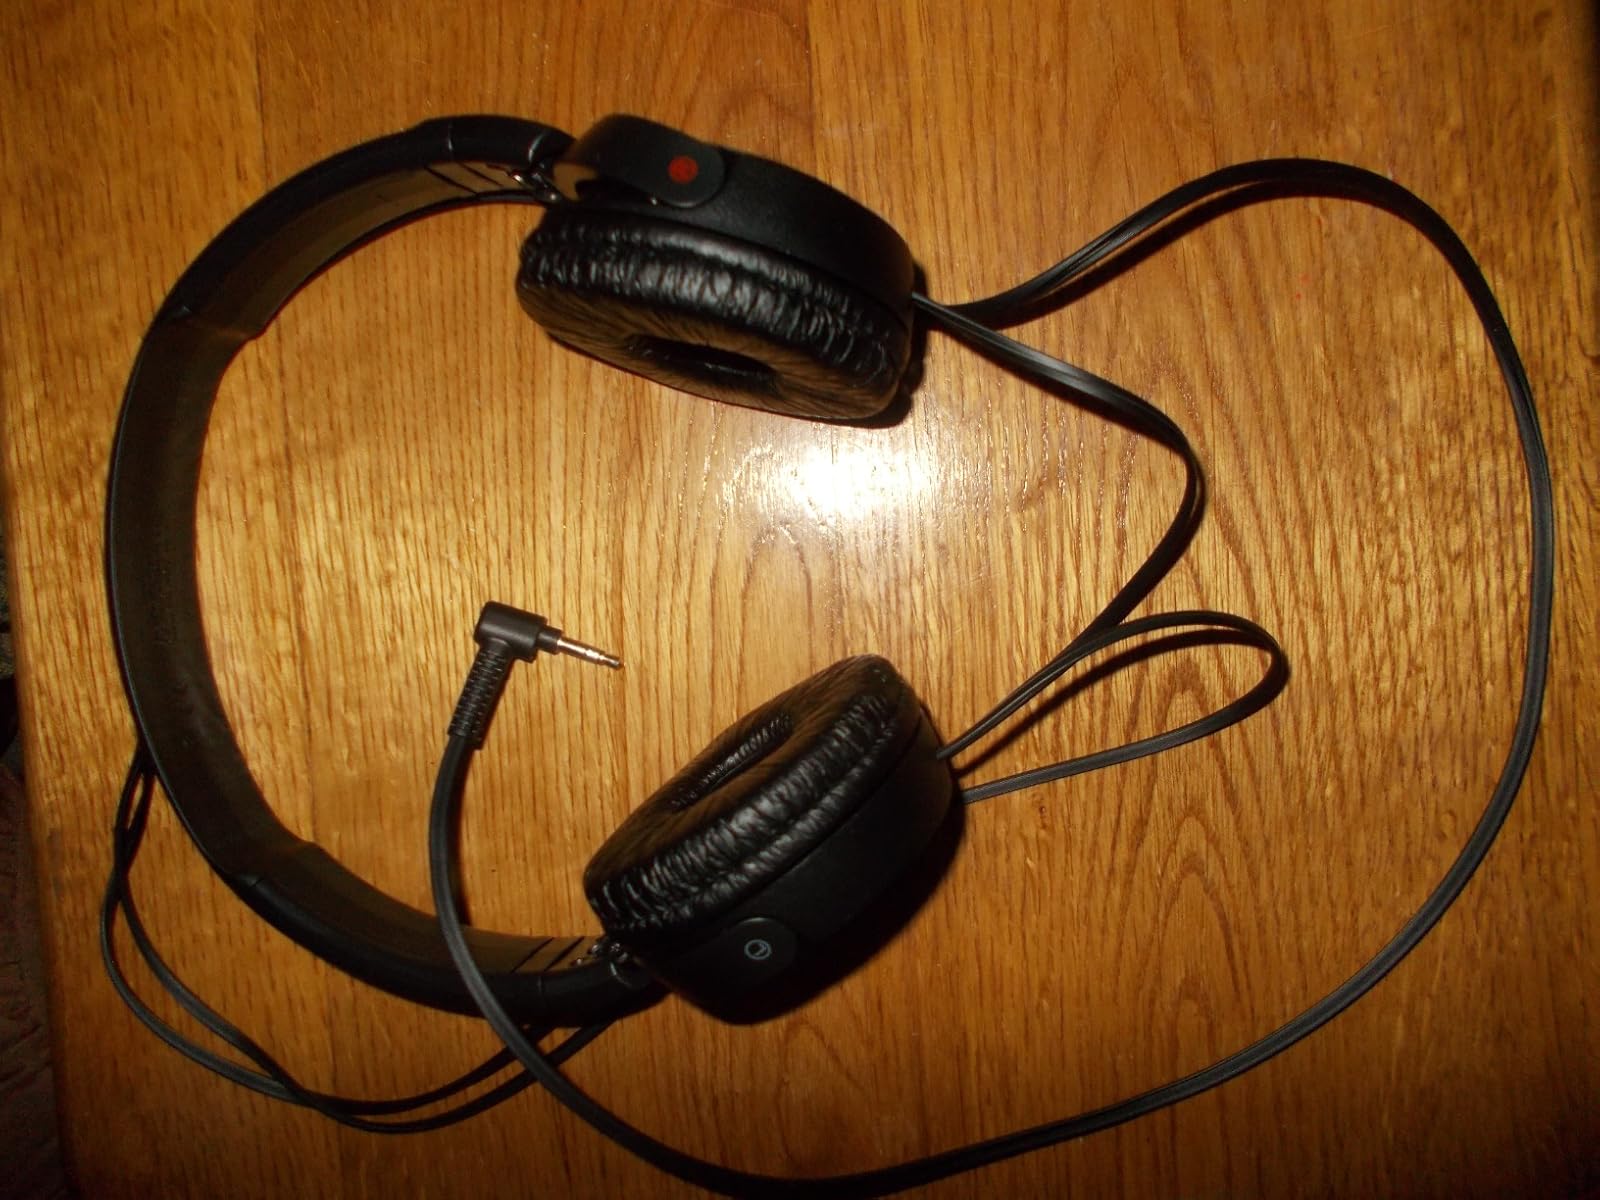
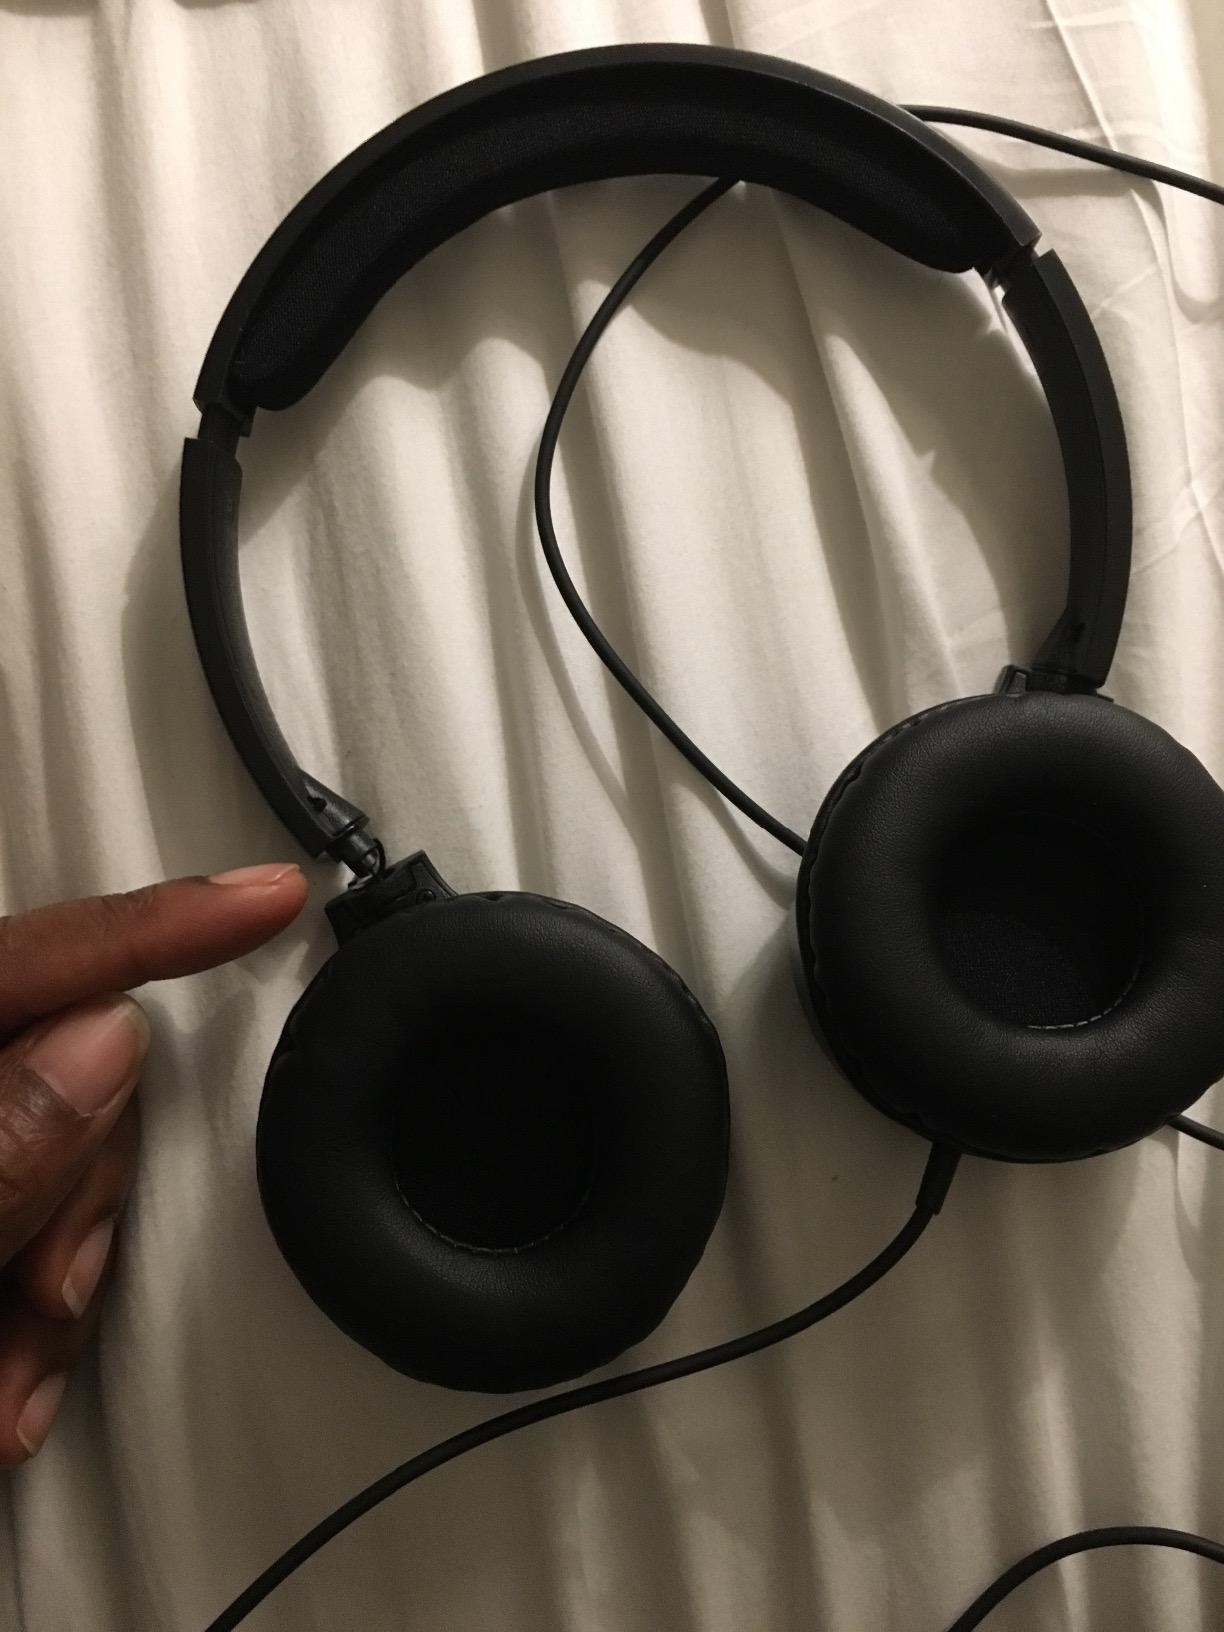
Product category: headphones
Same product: no